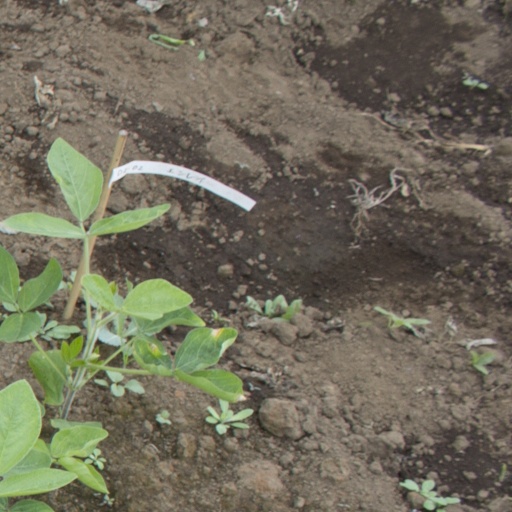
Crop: soybean